Georgian society in Jane Austen's novels

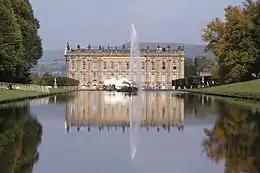
Chatsworth House, often believed to be Pemberley House, and seat of the Dukes of Devonshire.

The differences in income and fortune reflected in Jane Austen's novels are considerable. In real Georgian society, the Duke of Devonshire maintains a household of 180 people in his magnificent country house, Chatsworth House. Just to feed that number of people, five cattle and fifteen sheep are slaughtered each week. In return for this wealth, it is customary for the proprietor to use his huge kitchens to have thick soups prepared and distributed to the most needy villagers during the winter, when bad weather sets in and fuel becomes scarce.